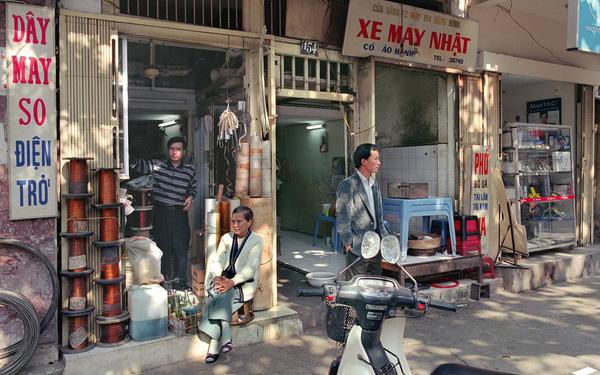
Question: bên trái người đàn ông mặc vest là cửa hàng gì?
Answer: bên trái là cửa hàng xe máy